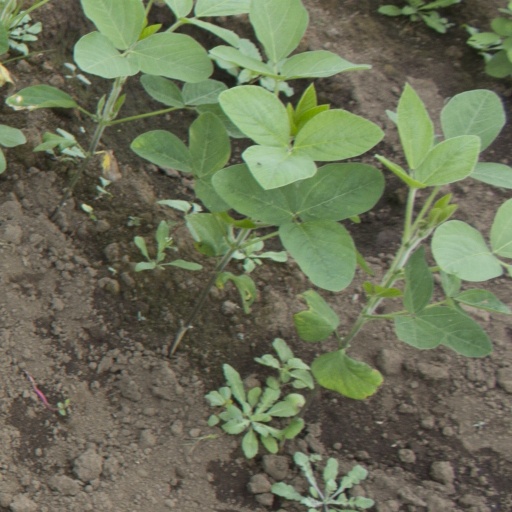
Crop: soybean